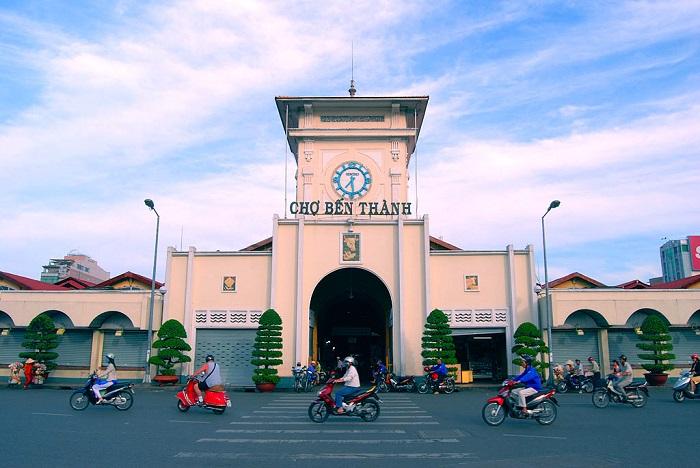
trên đường ở phía trước chợ bến thành có nhiều chiếc xe máy đang di chuyển